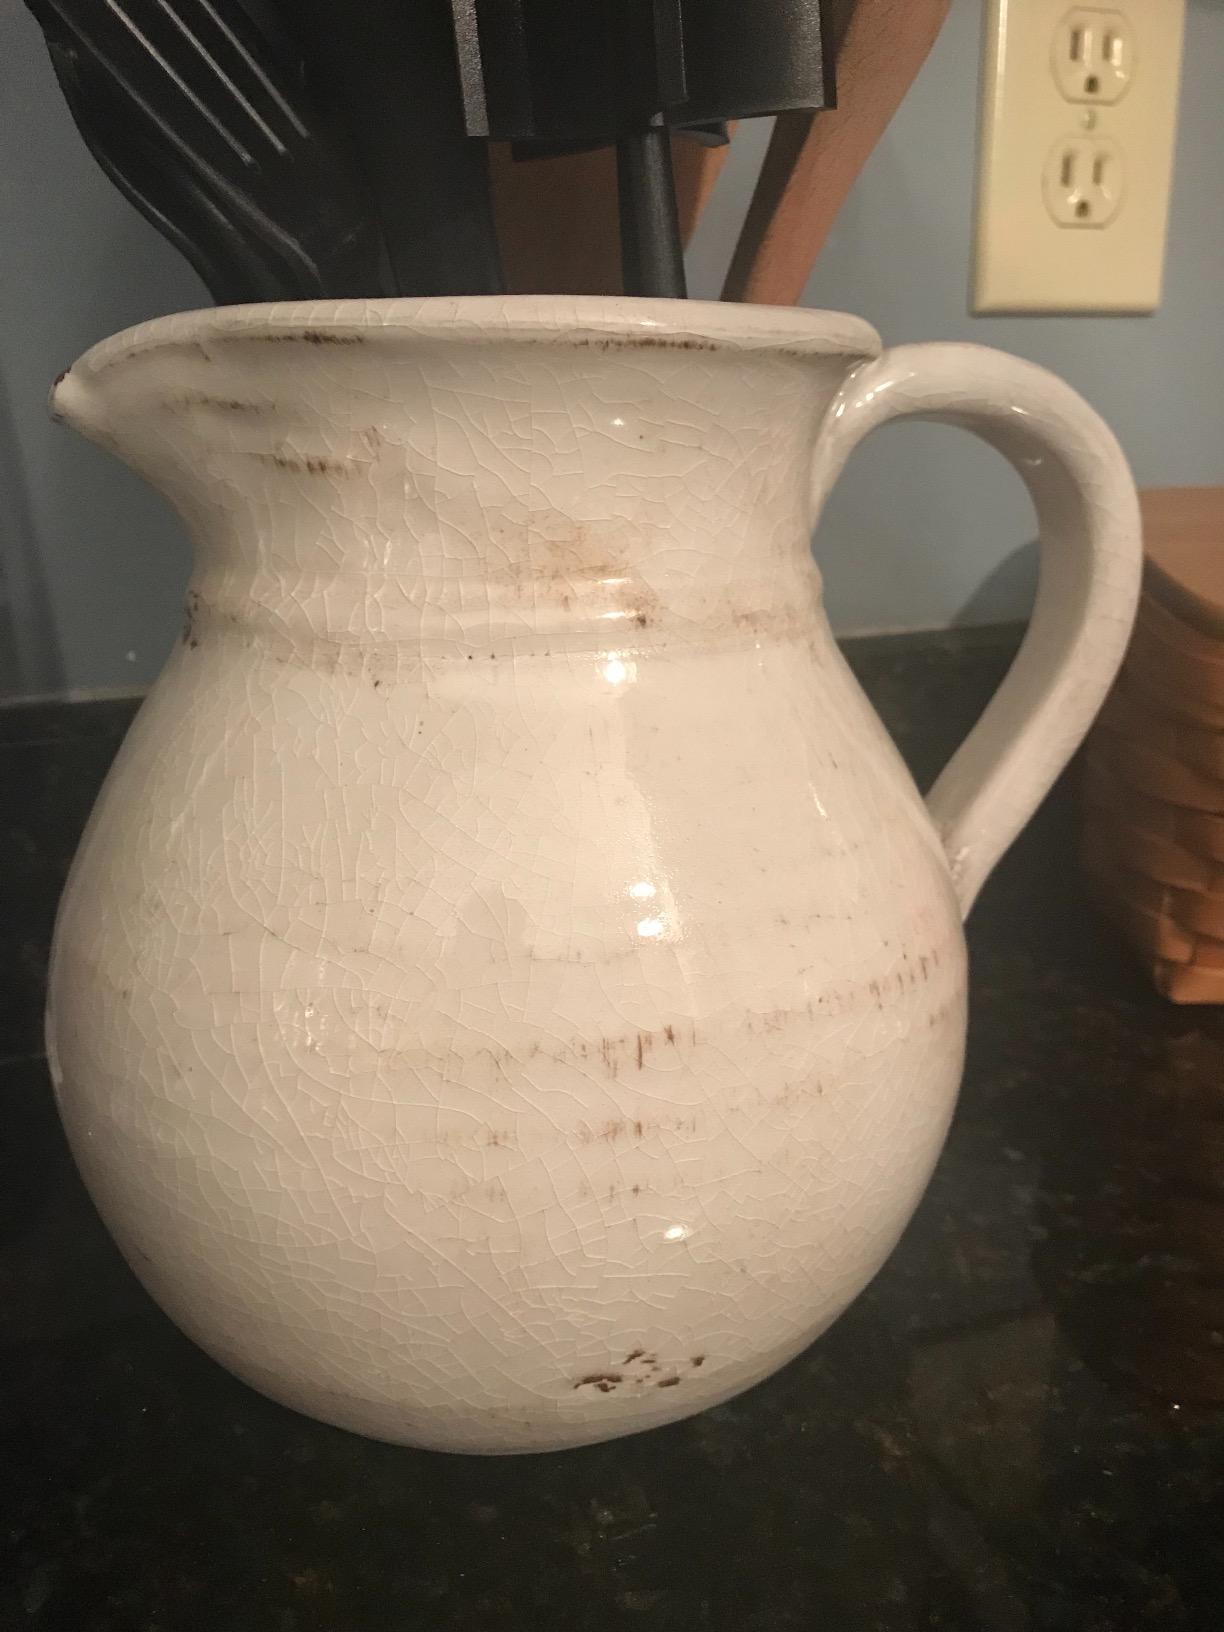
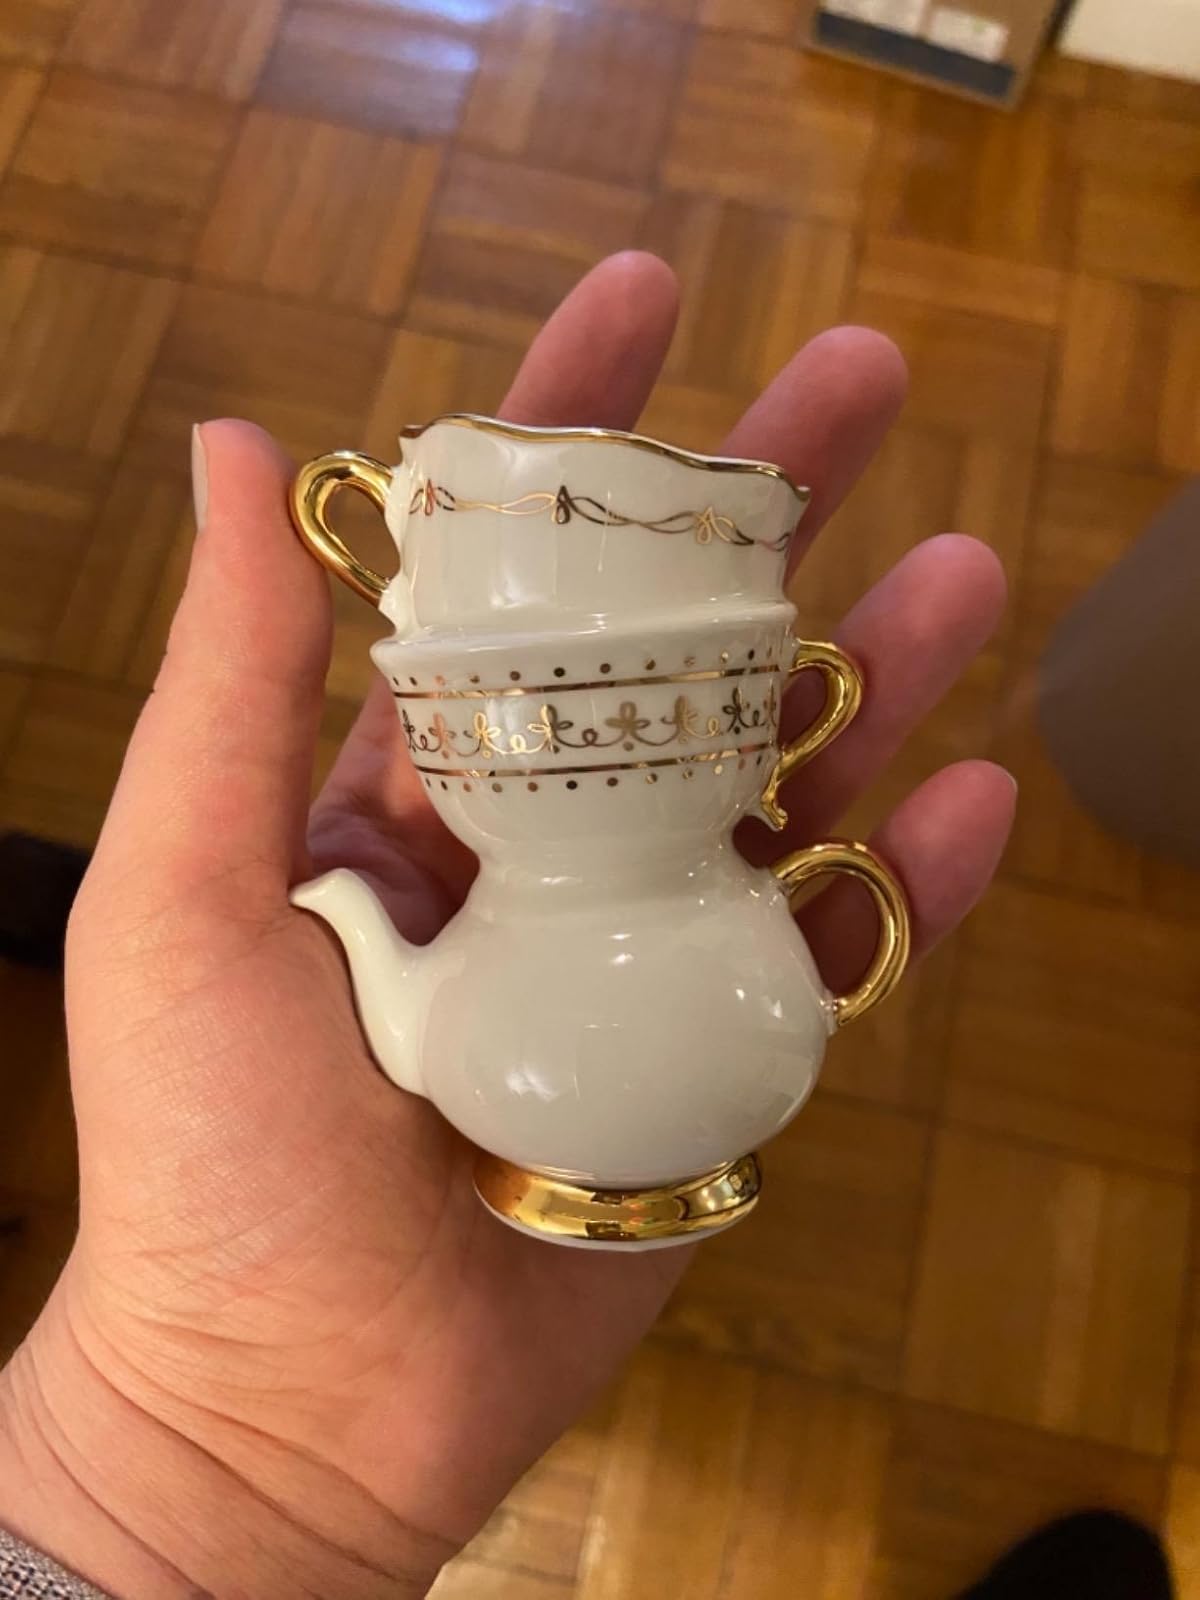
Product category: vase
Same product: no